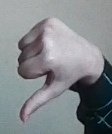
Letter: waw